Imperial Museum of Brazil

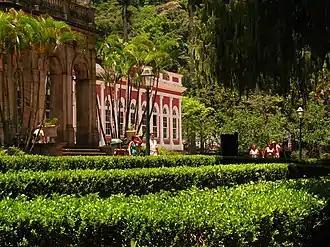
The palace front door garden

It was under the personal guidance of the Emperor that the gardens surrounding the Palace were built by the Parisian landscaper Jean Baptiste Binot in 1854.